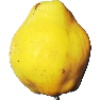
Label: quince